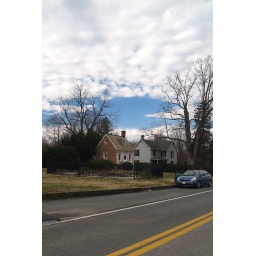
The largest white oak in the US used to stand inside the wrought iron fence, but the tree came down in 2002